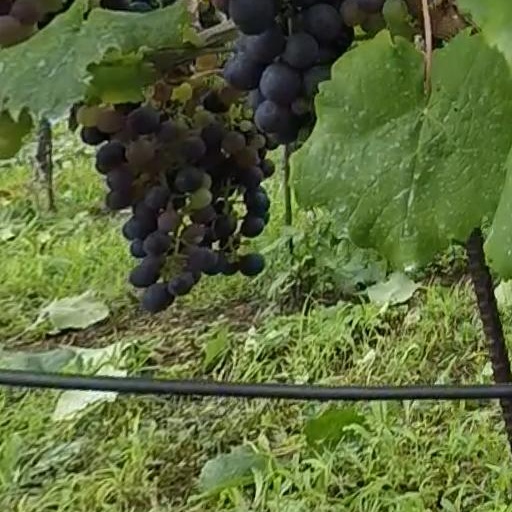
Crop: grape